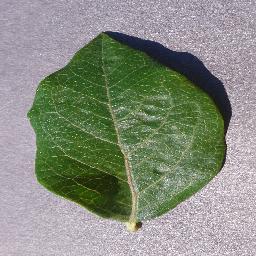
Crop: blueberry
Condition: healthy